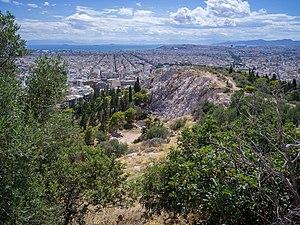
La colline des Muses ou colline de Philopappos est une colline d'Athènes culminant à 147 mètres d'altitude sur laquelle se trouve le monument de Philopappos.